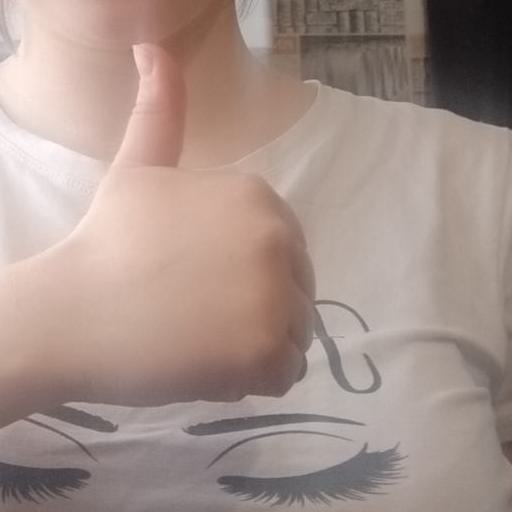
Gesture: like